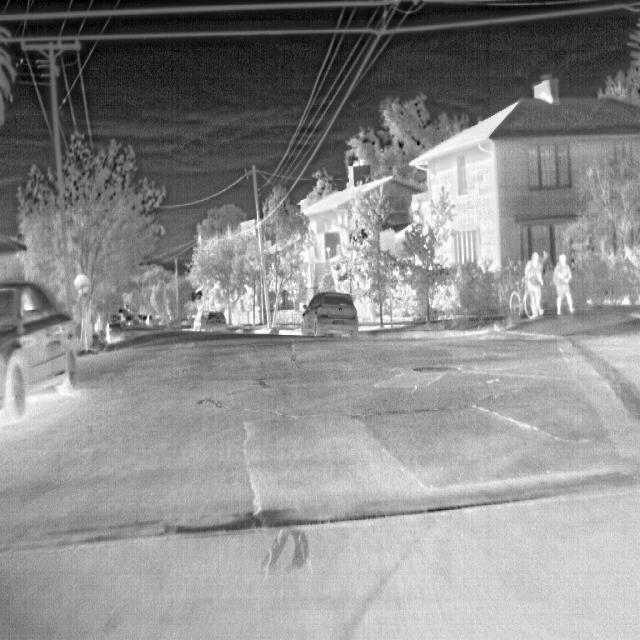
Detected objects:
label: person
label: person